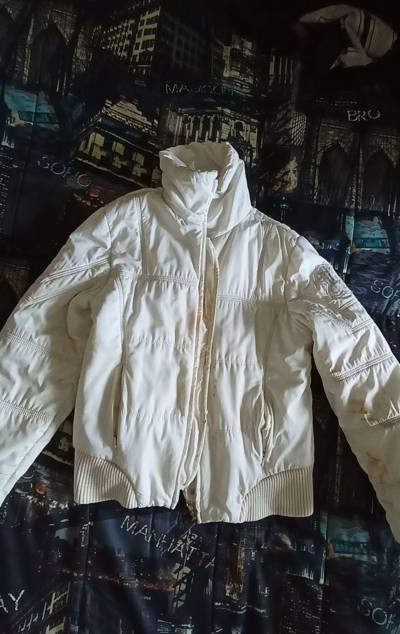
Waste category: clothes